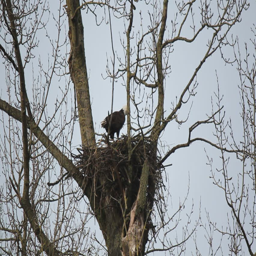
an eagle , after repairing her nest , takes flight